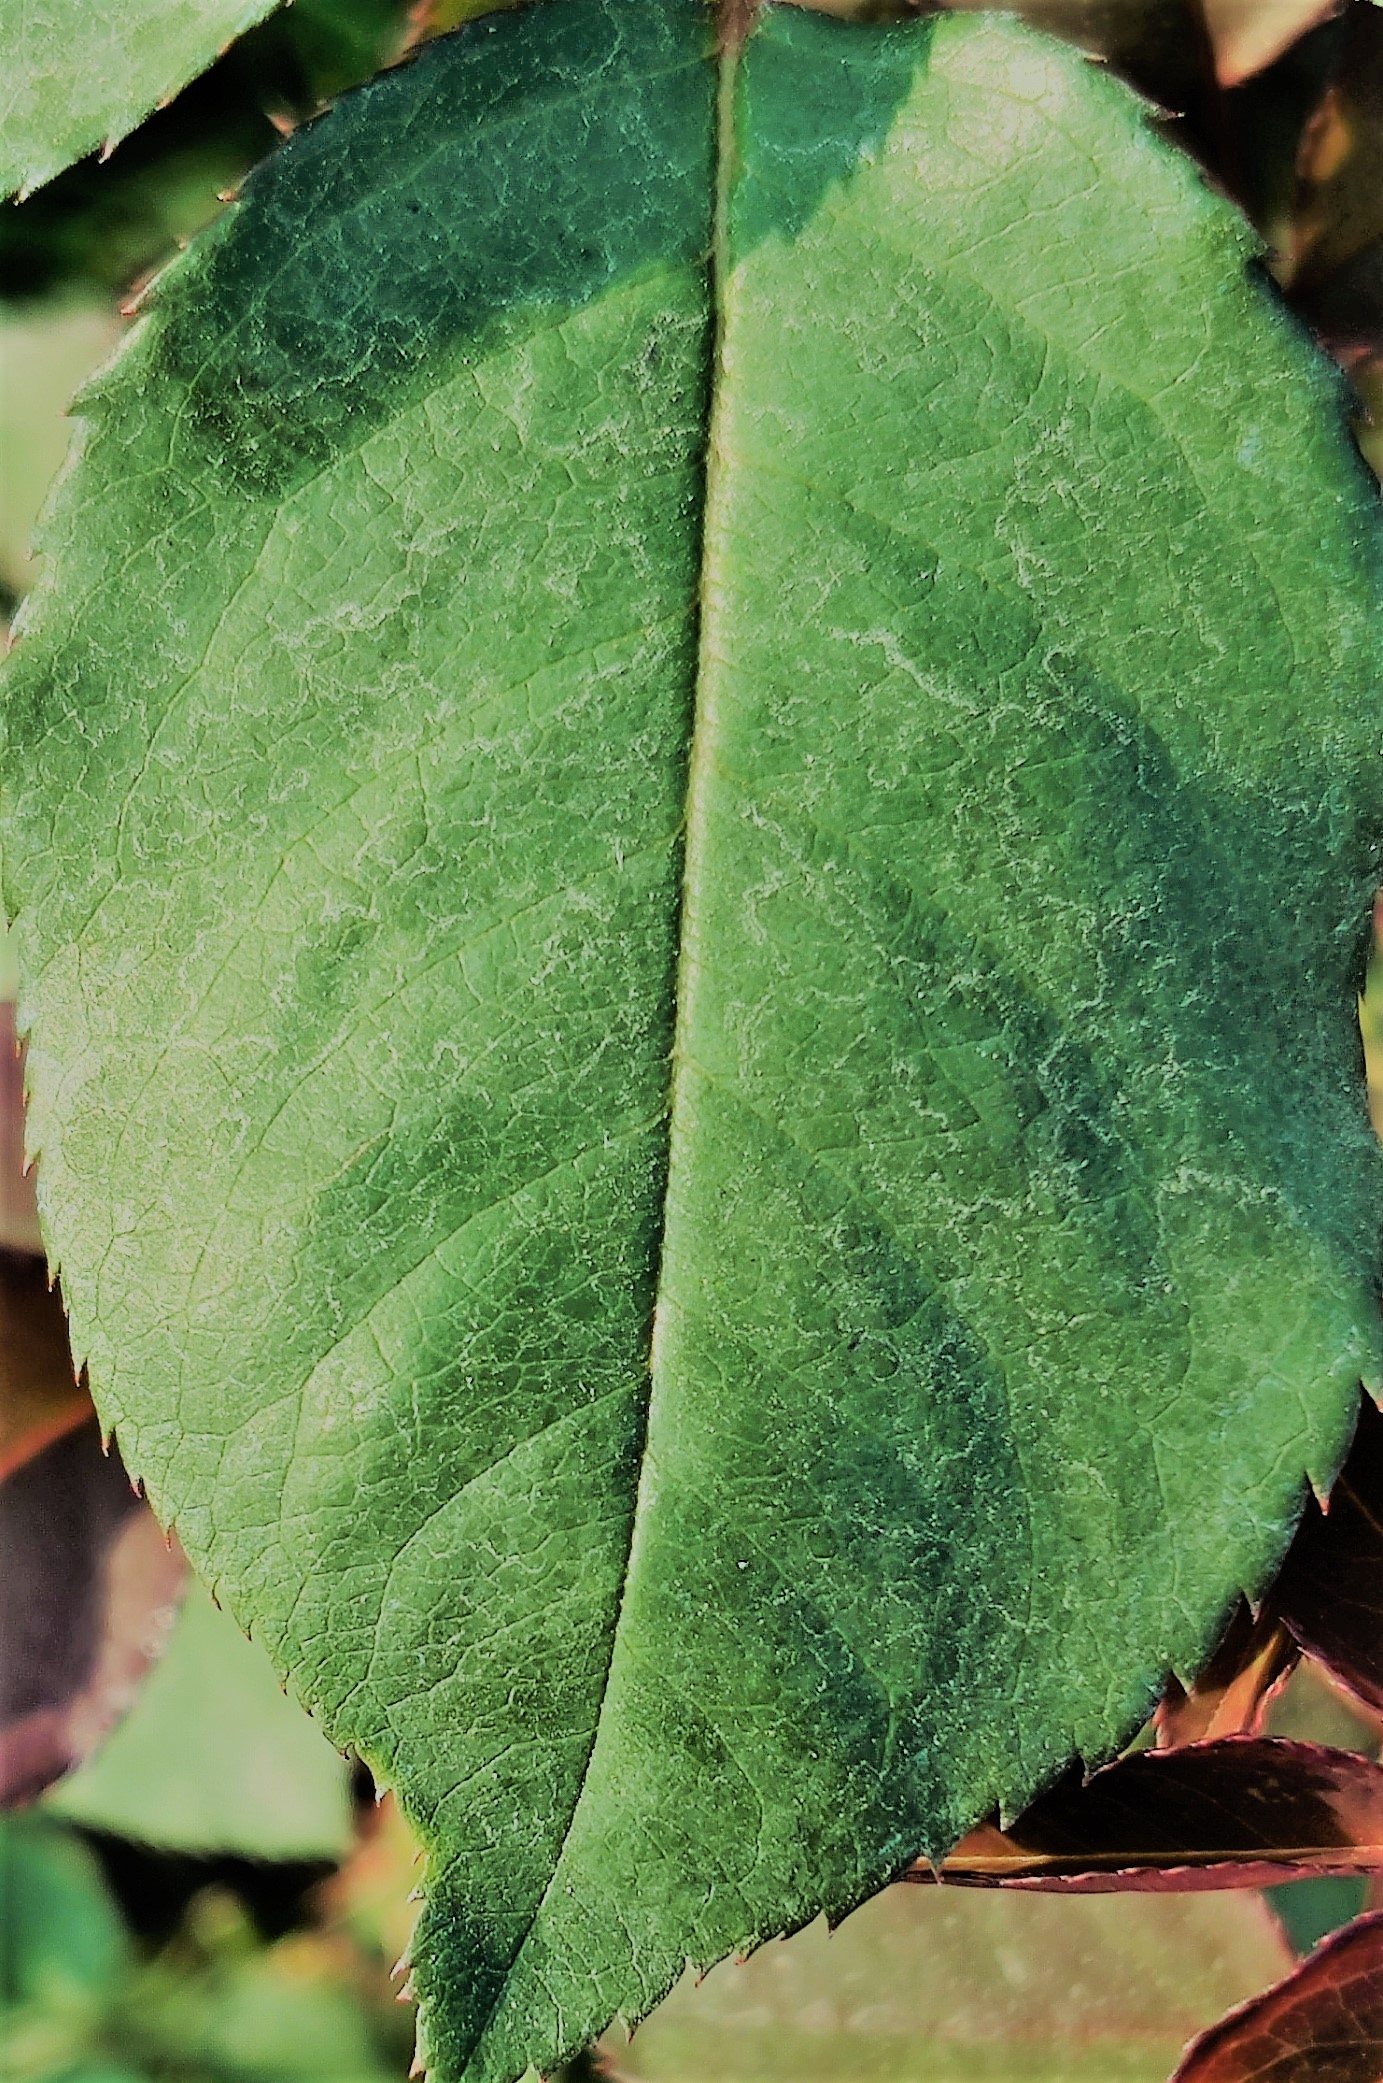
Label: Fresh Leaf